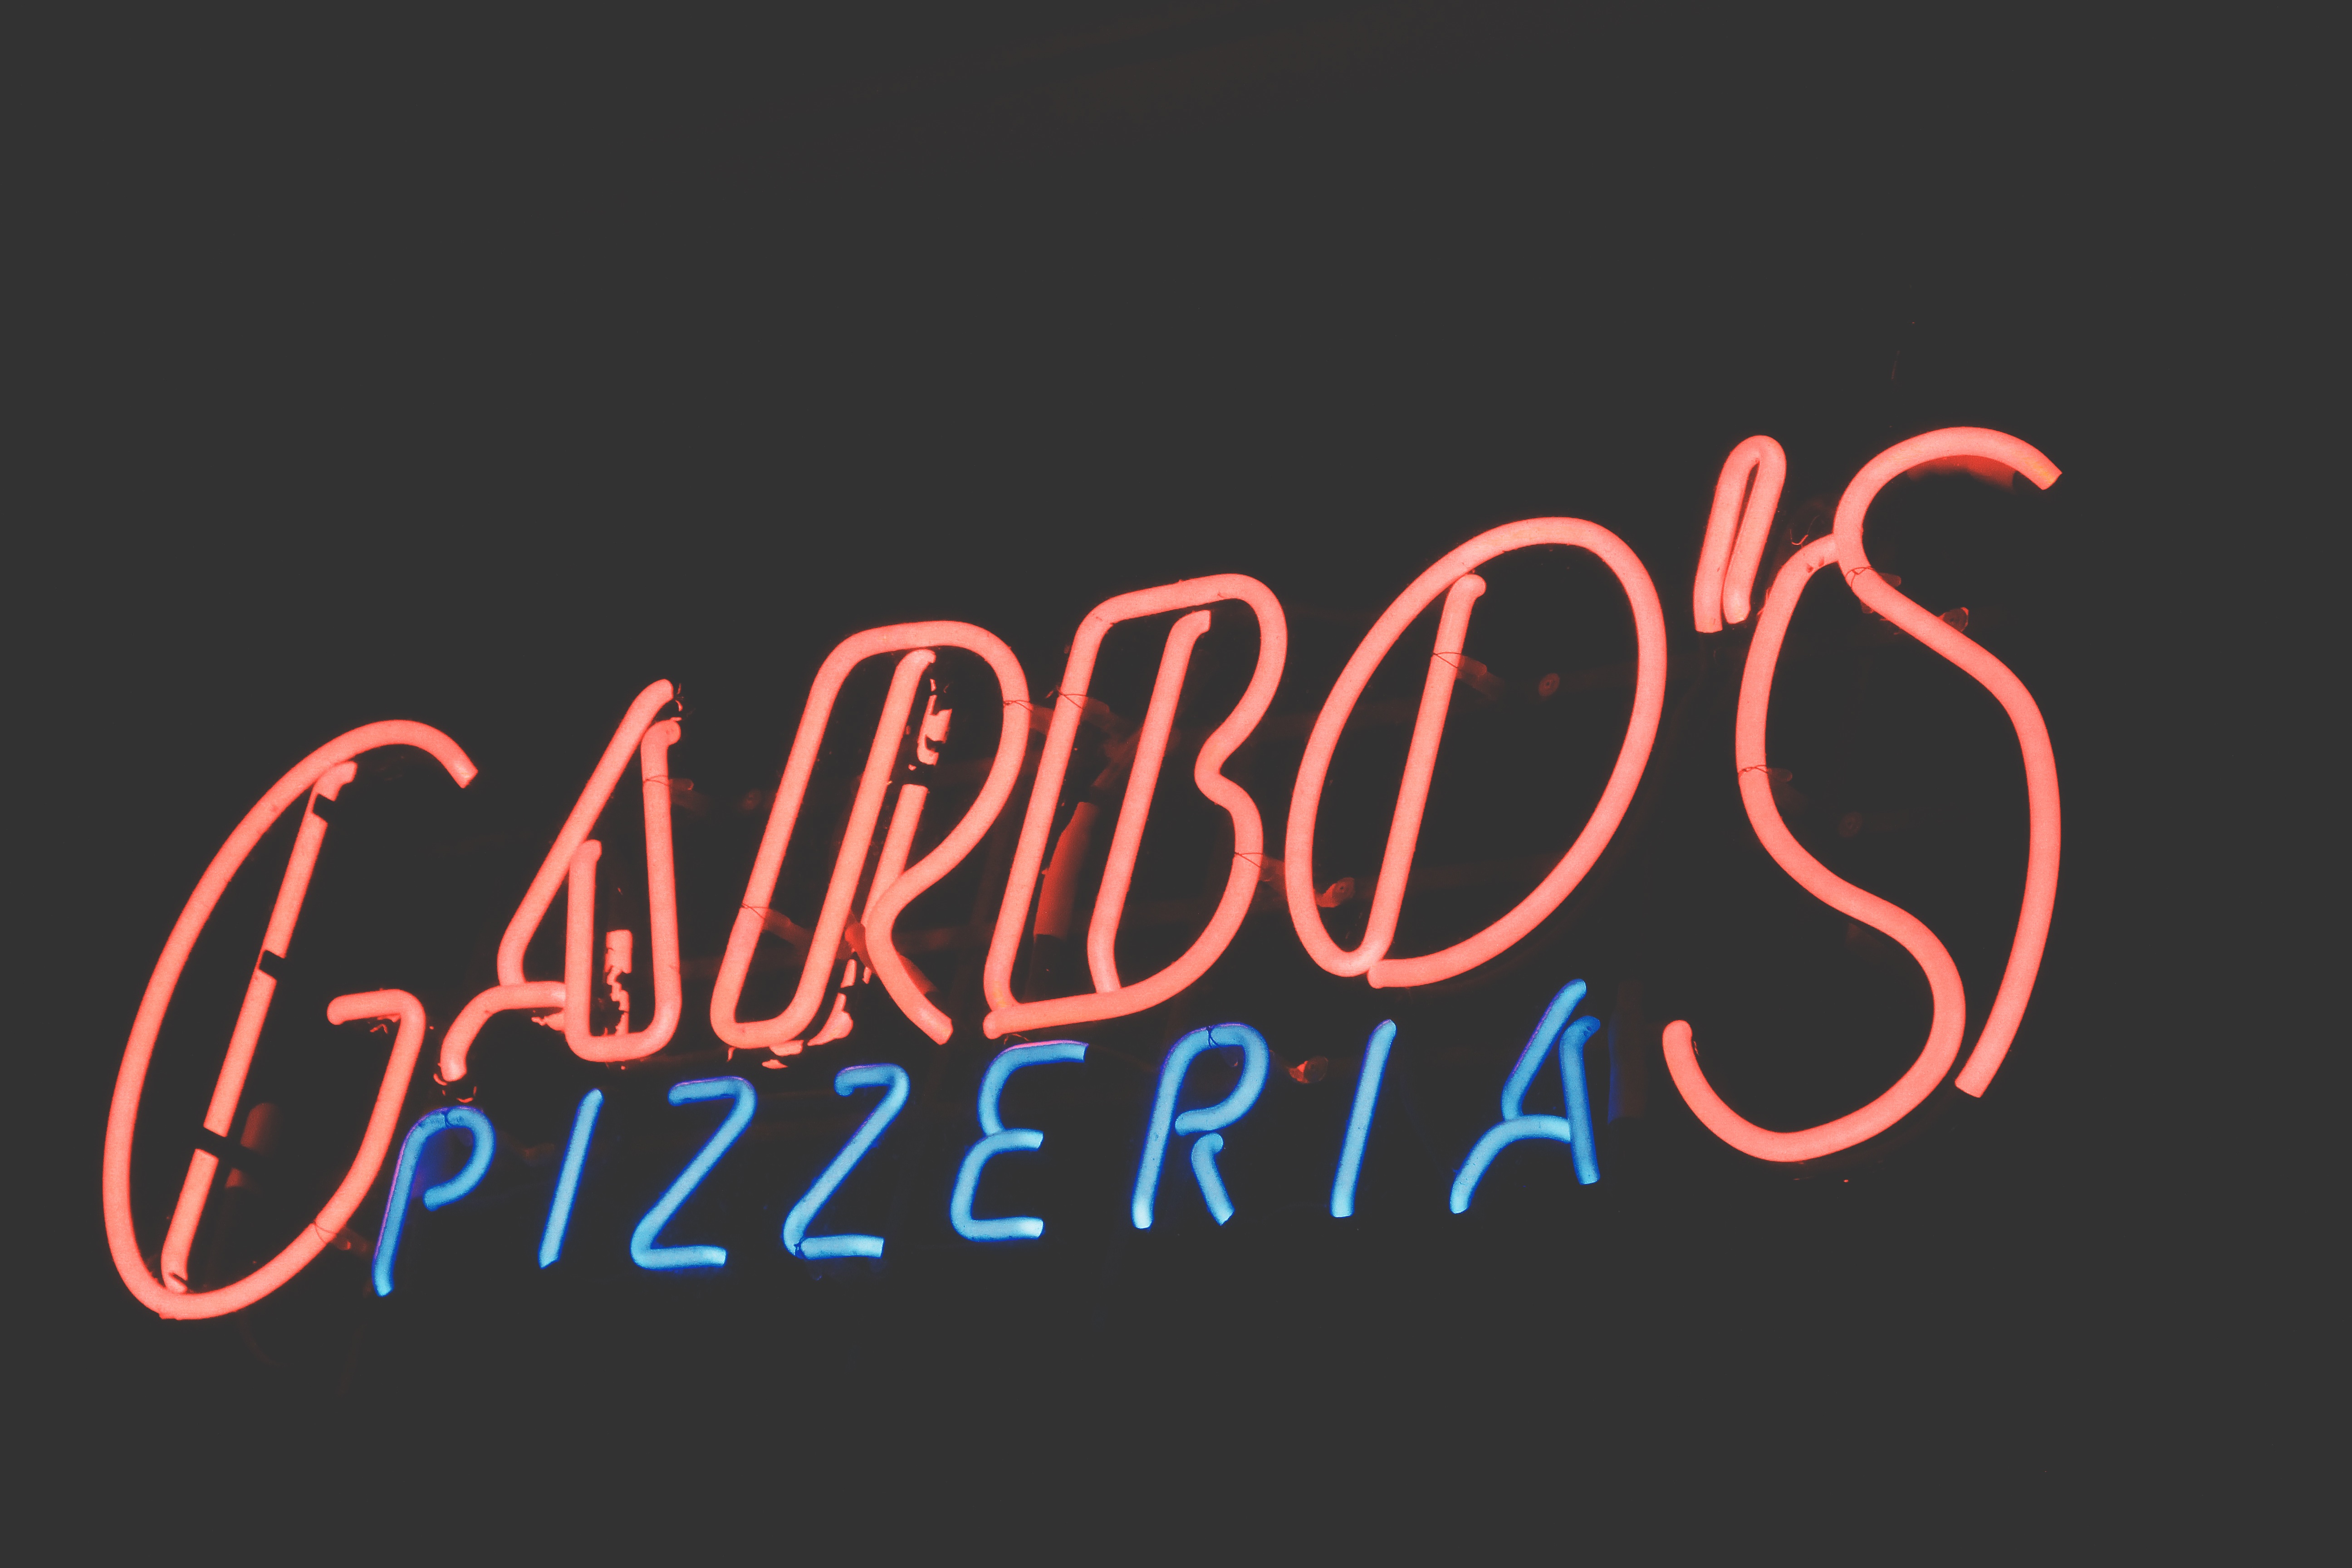
signage, artwork, neon sign, brand, font, illustration, logo, text